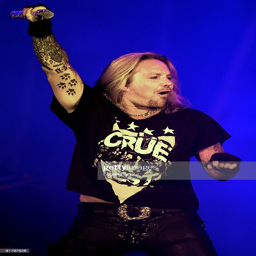
hard rock artist of the heavy metal band performs live as part .